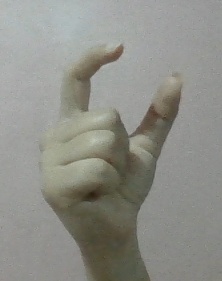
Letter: nun